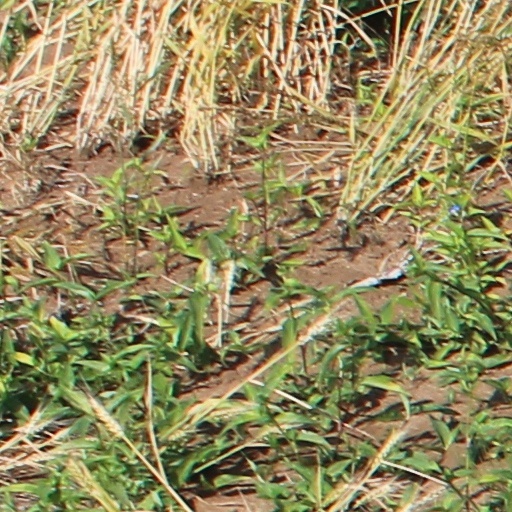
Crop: wheat